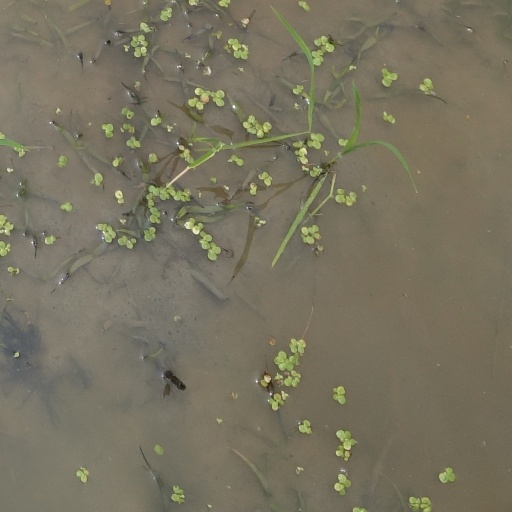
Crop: rice